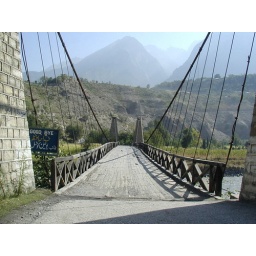
From Chitral town When you drive towards Kalash valleys, you've to cross this bridge over river Chitral.